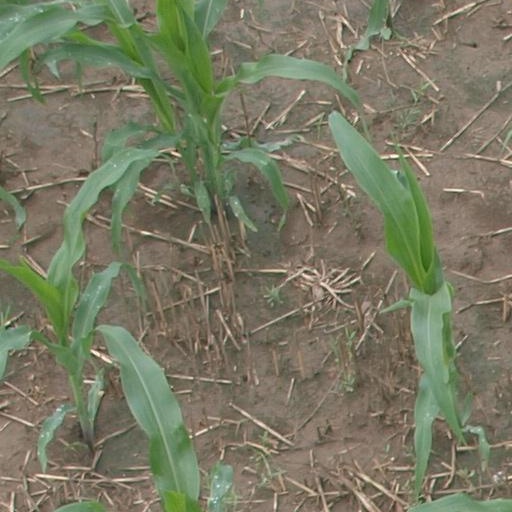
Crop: maize; corn